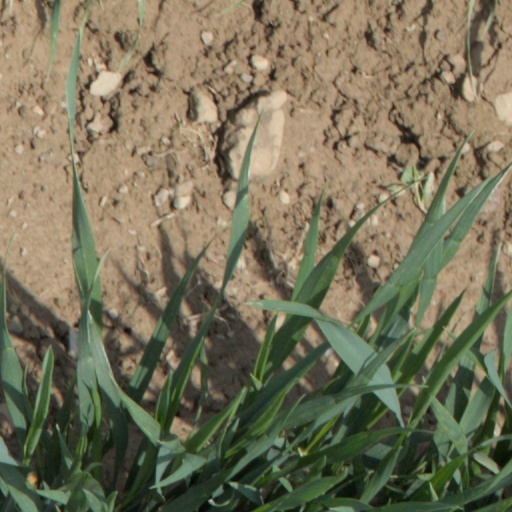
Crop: wheat